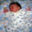
Label: baby